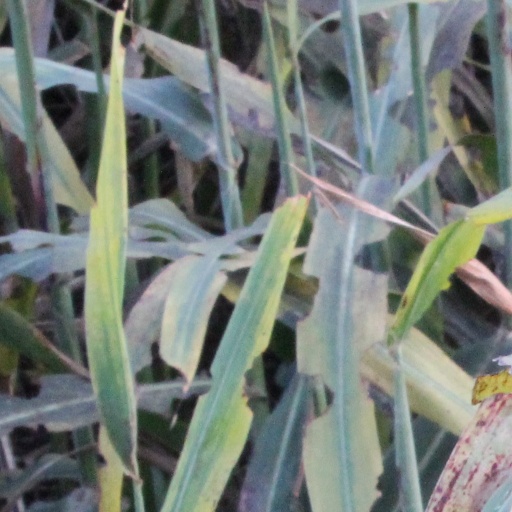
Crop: sorghum